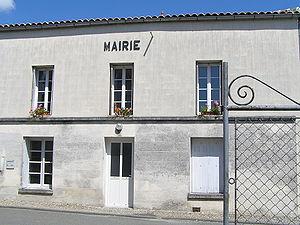
Mairie d' Ambleville
Ambleville est une commune du Sud-Ouest de la France, située dans le département de la Charente.